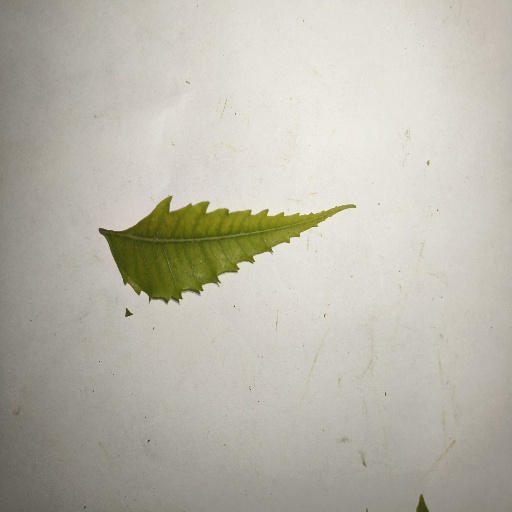
Species: Neem
Leaf condition: Yellow Leaf